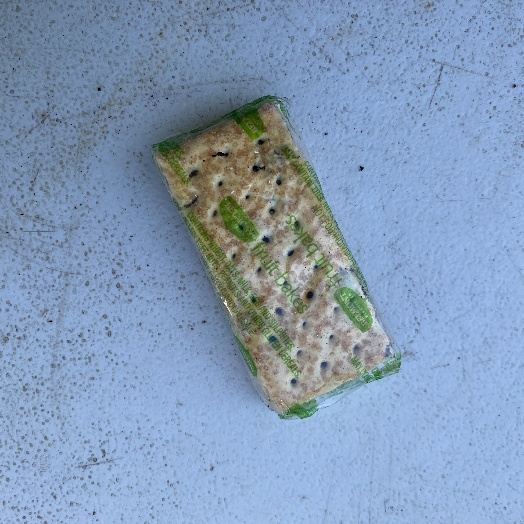
Label: Plastic